A3 (Croatia)

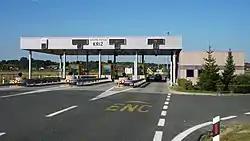
Križ toll plaza

The A3 is a partially tolled motorway based on the vehicle classification in Croatia. The westernmost section of the motorway, spanning the Bobovica interchange and the Bregana border crossing, is tolled at Bregana toll plaza using an open toll collection system; the motorway sections east of Ivanja Reka interchange are tolled using a closed toll collection system, integrated with the A5 motorway as the two connect at the Sredanci interchange, forming a unified toll collection system. As of October 2010, Bregana toll plaza charges 5.00 kuna (0.68 euro) to passenger cars and 20.00 kuna (2.74 euro) to semi-trailer trucks. The toll charged along the A3 route between Ivanja Reka and Lipovac varies depending on the distance travelled and ranges from 3.00 kuna (0.41 euro) to 105.00 kuna (14.38 euro) for passenger cars and 10.00 kuna (1.37 euro) to 350.00 kuna (47.95 euro) for semi-trailer trucks. The toll is payable in either Croatian kuna or euros and by major credit cards, debit cards and a number of prepaid toll collection systems, including various types of smart cards issued by the motorway operator and "ENC"—an electronic toll collection (ETC) system which is shared at most motorways in Croatia and provides drivers with discounted toll rates for dedicated lanes at toll plazas.